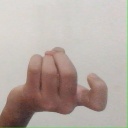
अक्षर: ज